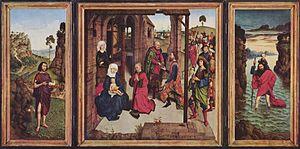
Dirk Bouts, ou Dieric Bouts, dit aussi Dirk Bouts le Vieux, est un peintre néerlandais actif à l'époque des primitifs flamands.